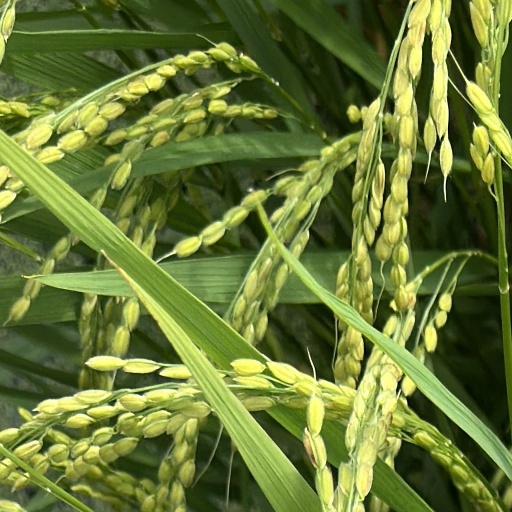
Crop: rice